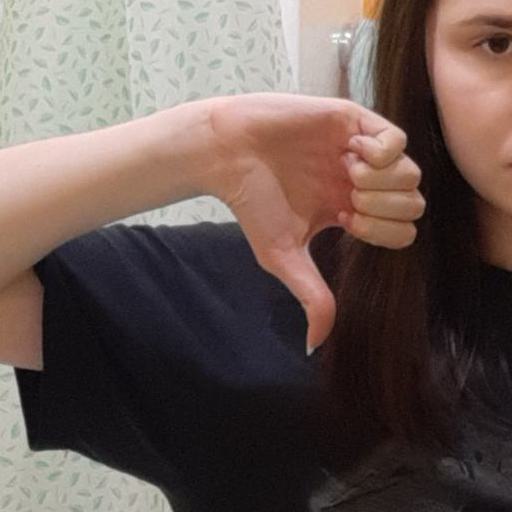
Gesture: dislike